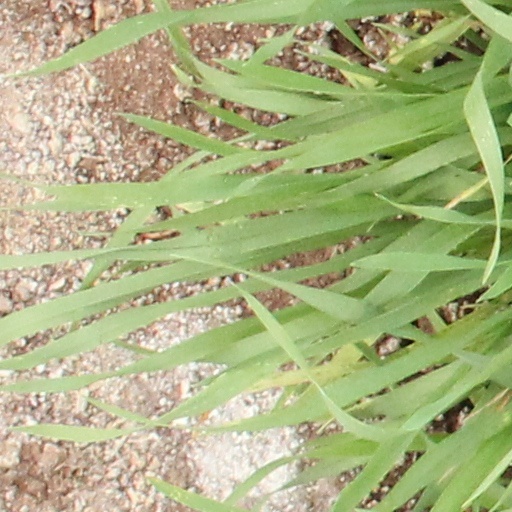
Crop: wheat